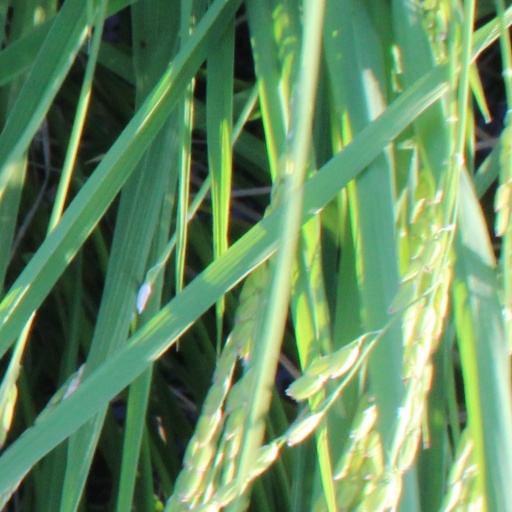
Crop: rice